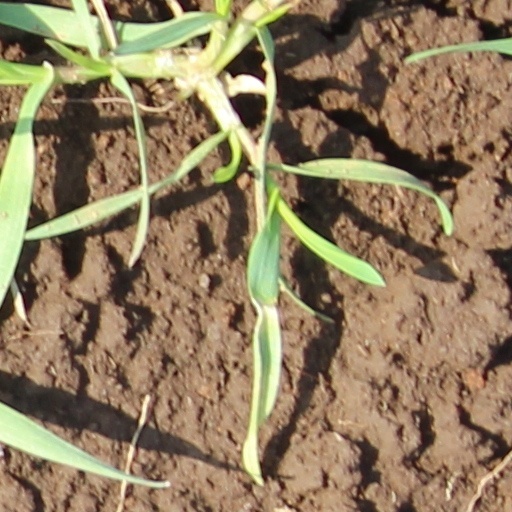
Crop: wheat